Pauline Hanson

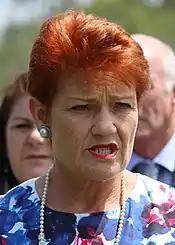
Hanson in 2017

Pauline Lee Hanson ("née" Seccombe, formerly Zagorski; born 27 May 1954) is an Australian politician who is the founder and leader of One Nation, a right-wing populist political party. Hanson has represented Queensland in the Australian Senate since the 2016 federal election.